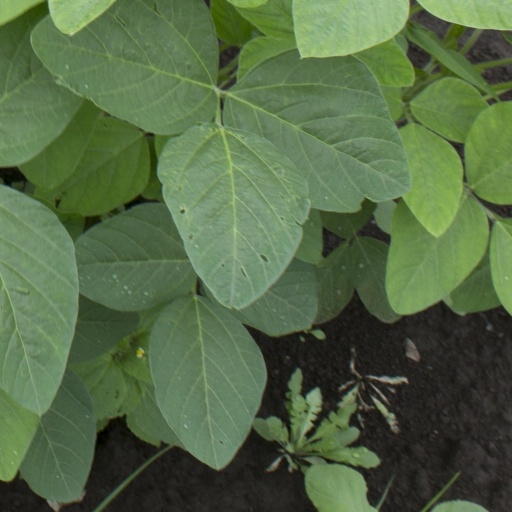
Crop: soybean